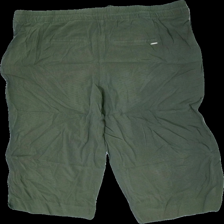
View: back
Type: Trousers
Category: Ladies
Brand: Cecil
Colors: Green
Material: 100% viscose
Cut: Regular, Loose
Size: XXL
Season: All
Stains: Minor
Price range: 50-100
Recommended usage: Export